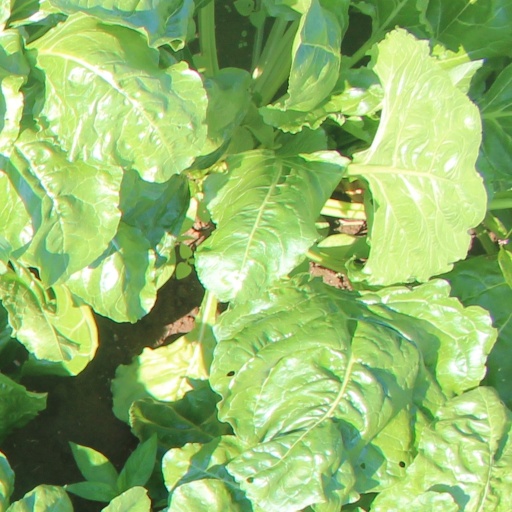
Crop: sugar beet